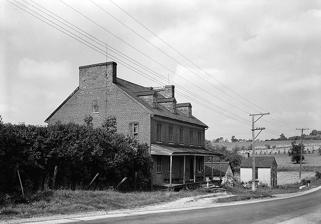
Building: Half-Way House (Parkton, Maryland)
Country: United States of America
Year built: 1810
United States historic place Half-Way House U.S. National Register of Historic Places Half-Way House in 1936 Show map of Maryland Show map of the United States Location 18200 York Road (MD 45), Parkton, Maryland Coordinates 39°37′24″N 76°39′31″W / 39.62333°N 76.65861°W / 39.62333; -76.65861 Area 1.7 acres (0.69 ha) Built 1810 ( 1810 ) Architectural style Federal NRHP reference No. 80001795 Added to NRHP September 8, 1980 United States historic place Half-Way House (Boundary Increase) U.S. National Register of Historic Places Nearest city Parkton, Maryland NRHP reference No. 89000809 Added to NRHP July 12, 1989 Half-Way House , also known as The Wiseburg Inn, is a historic inn and toll house located on York Road at Parkton , Baltimore County, Maryland .  It is a large, 2 + 1 ⁄ 2 -story Flemish bond brick structure. The main part, built as an inn about 1810, was placed in front of an earlier log structure which has since been used as a kitchen. The property includes three of the original outbuildings, a stone dairy, a stone laundry, and a board-and-batten shed / ice house . It was built to serve travelers on the newly opened turnpike from Baltimore to York. It was listed on the National Register of Historic Places in 1980.  A boundary increase took place in 1989. References